Płochocin railway station

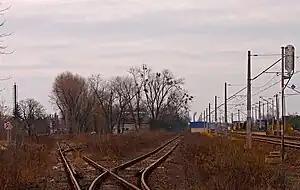
Płochocin railway.jpg

Płochocin railway station is a railway station in Płochocin, Poland. The station is served by Koleje Mazowieckie, who run trains from Kutno to Warszawa Wschodnia.